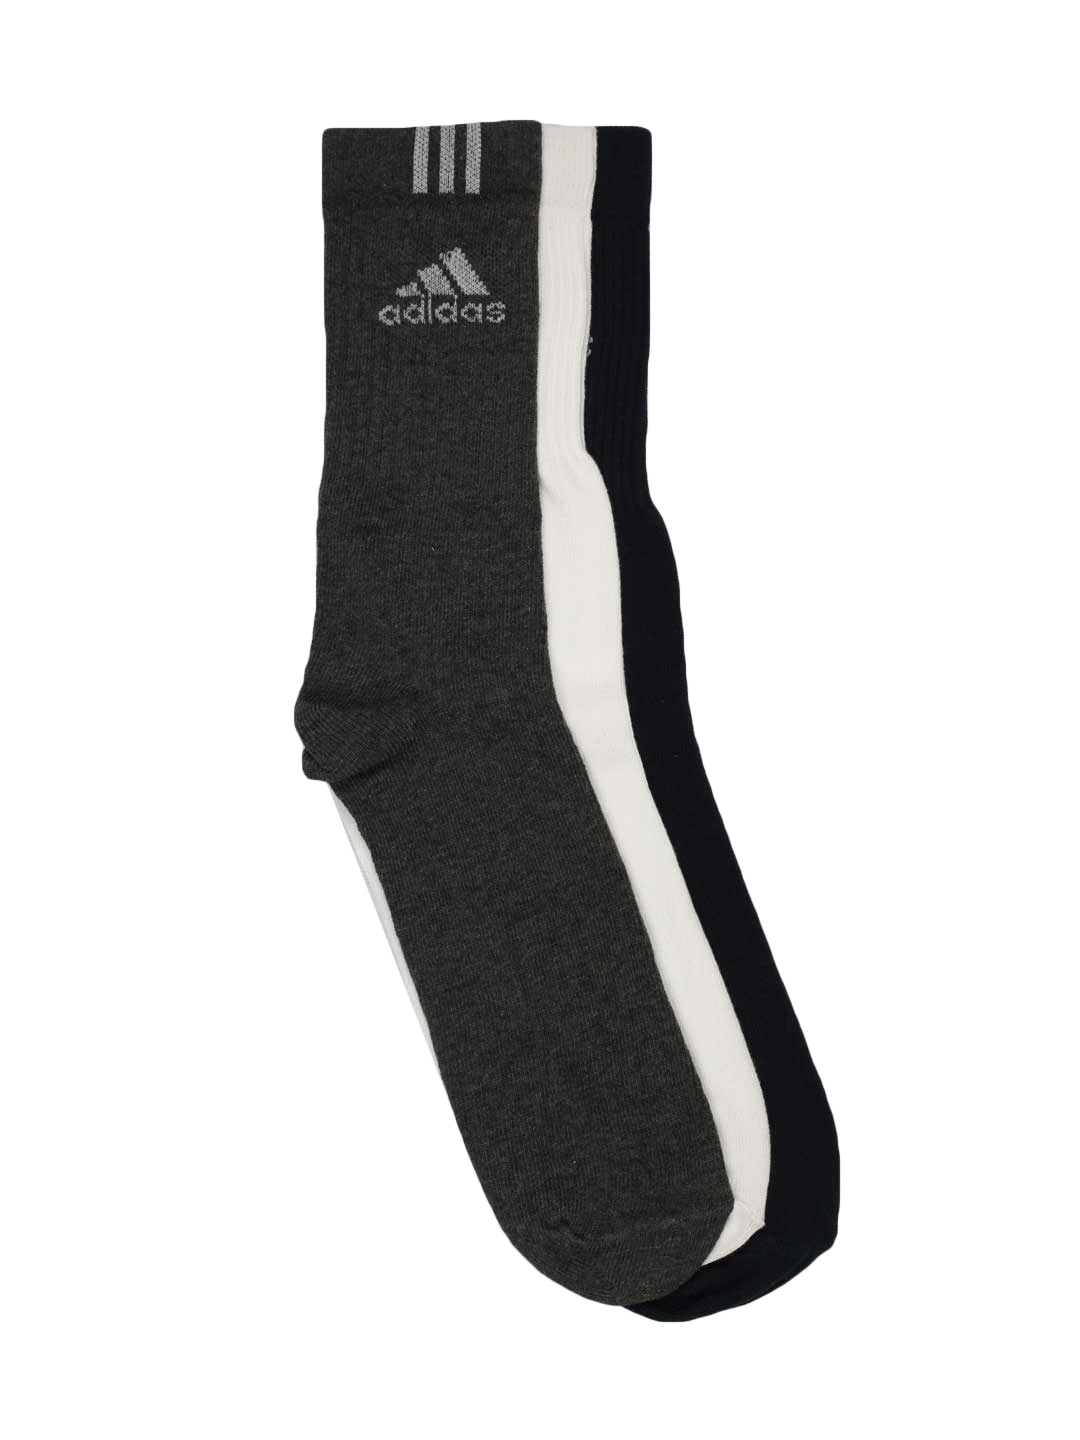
ADIDAS Unisex Pack of 3 Socks
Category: Accessories / Socks / Socks
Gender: Unisex
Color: White
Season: Summer 2012
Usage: Casual